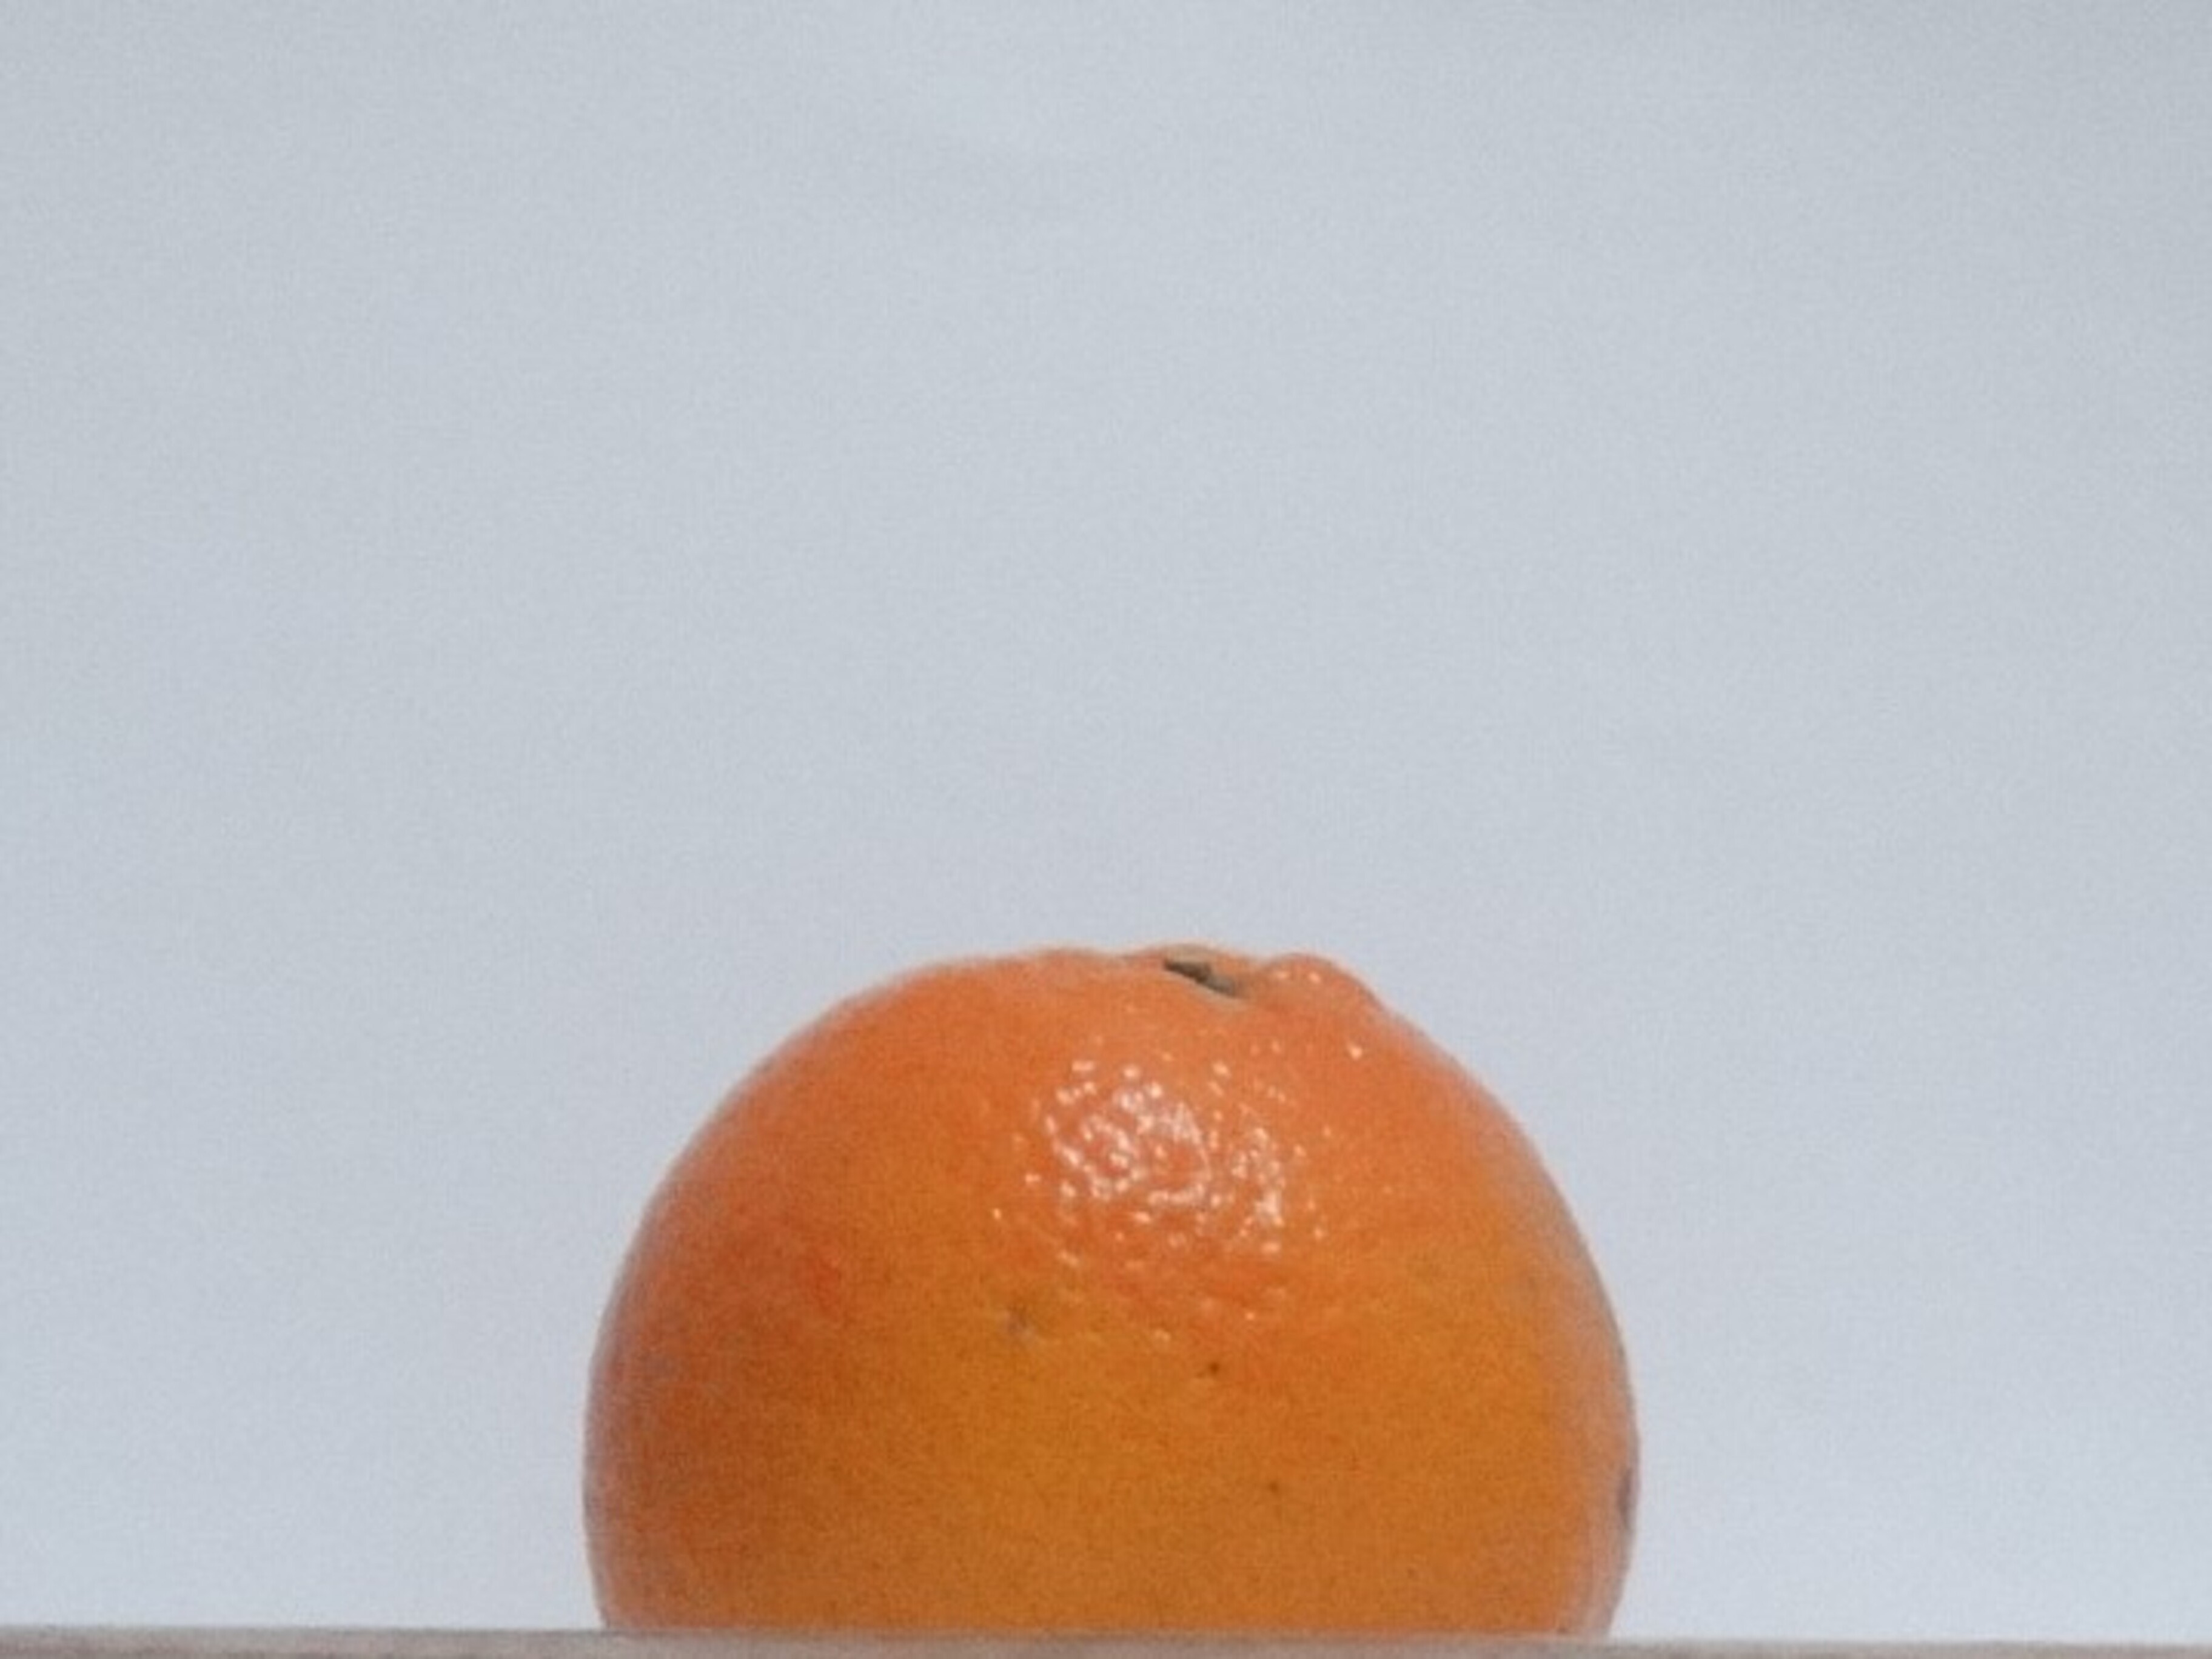
Citrus fruit variety: tankan